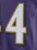
Number: 4